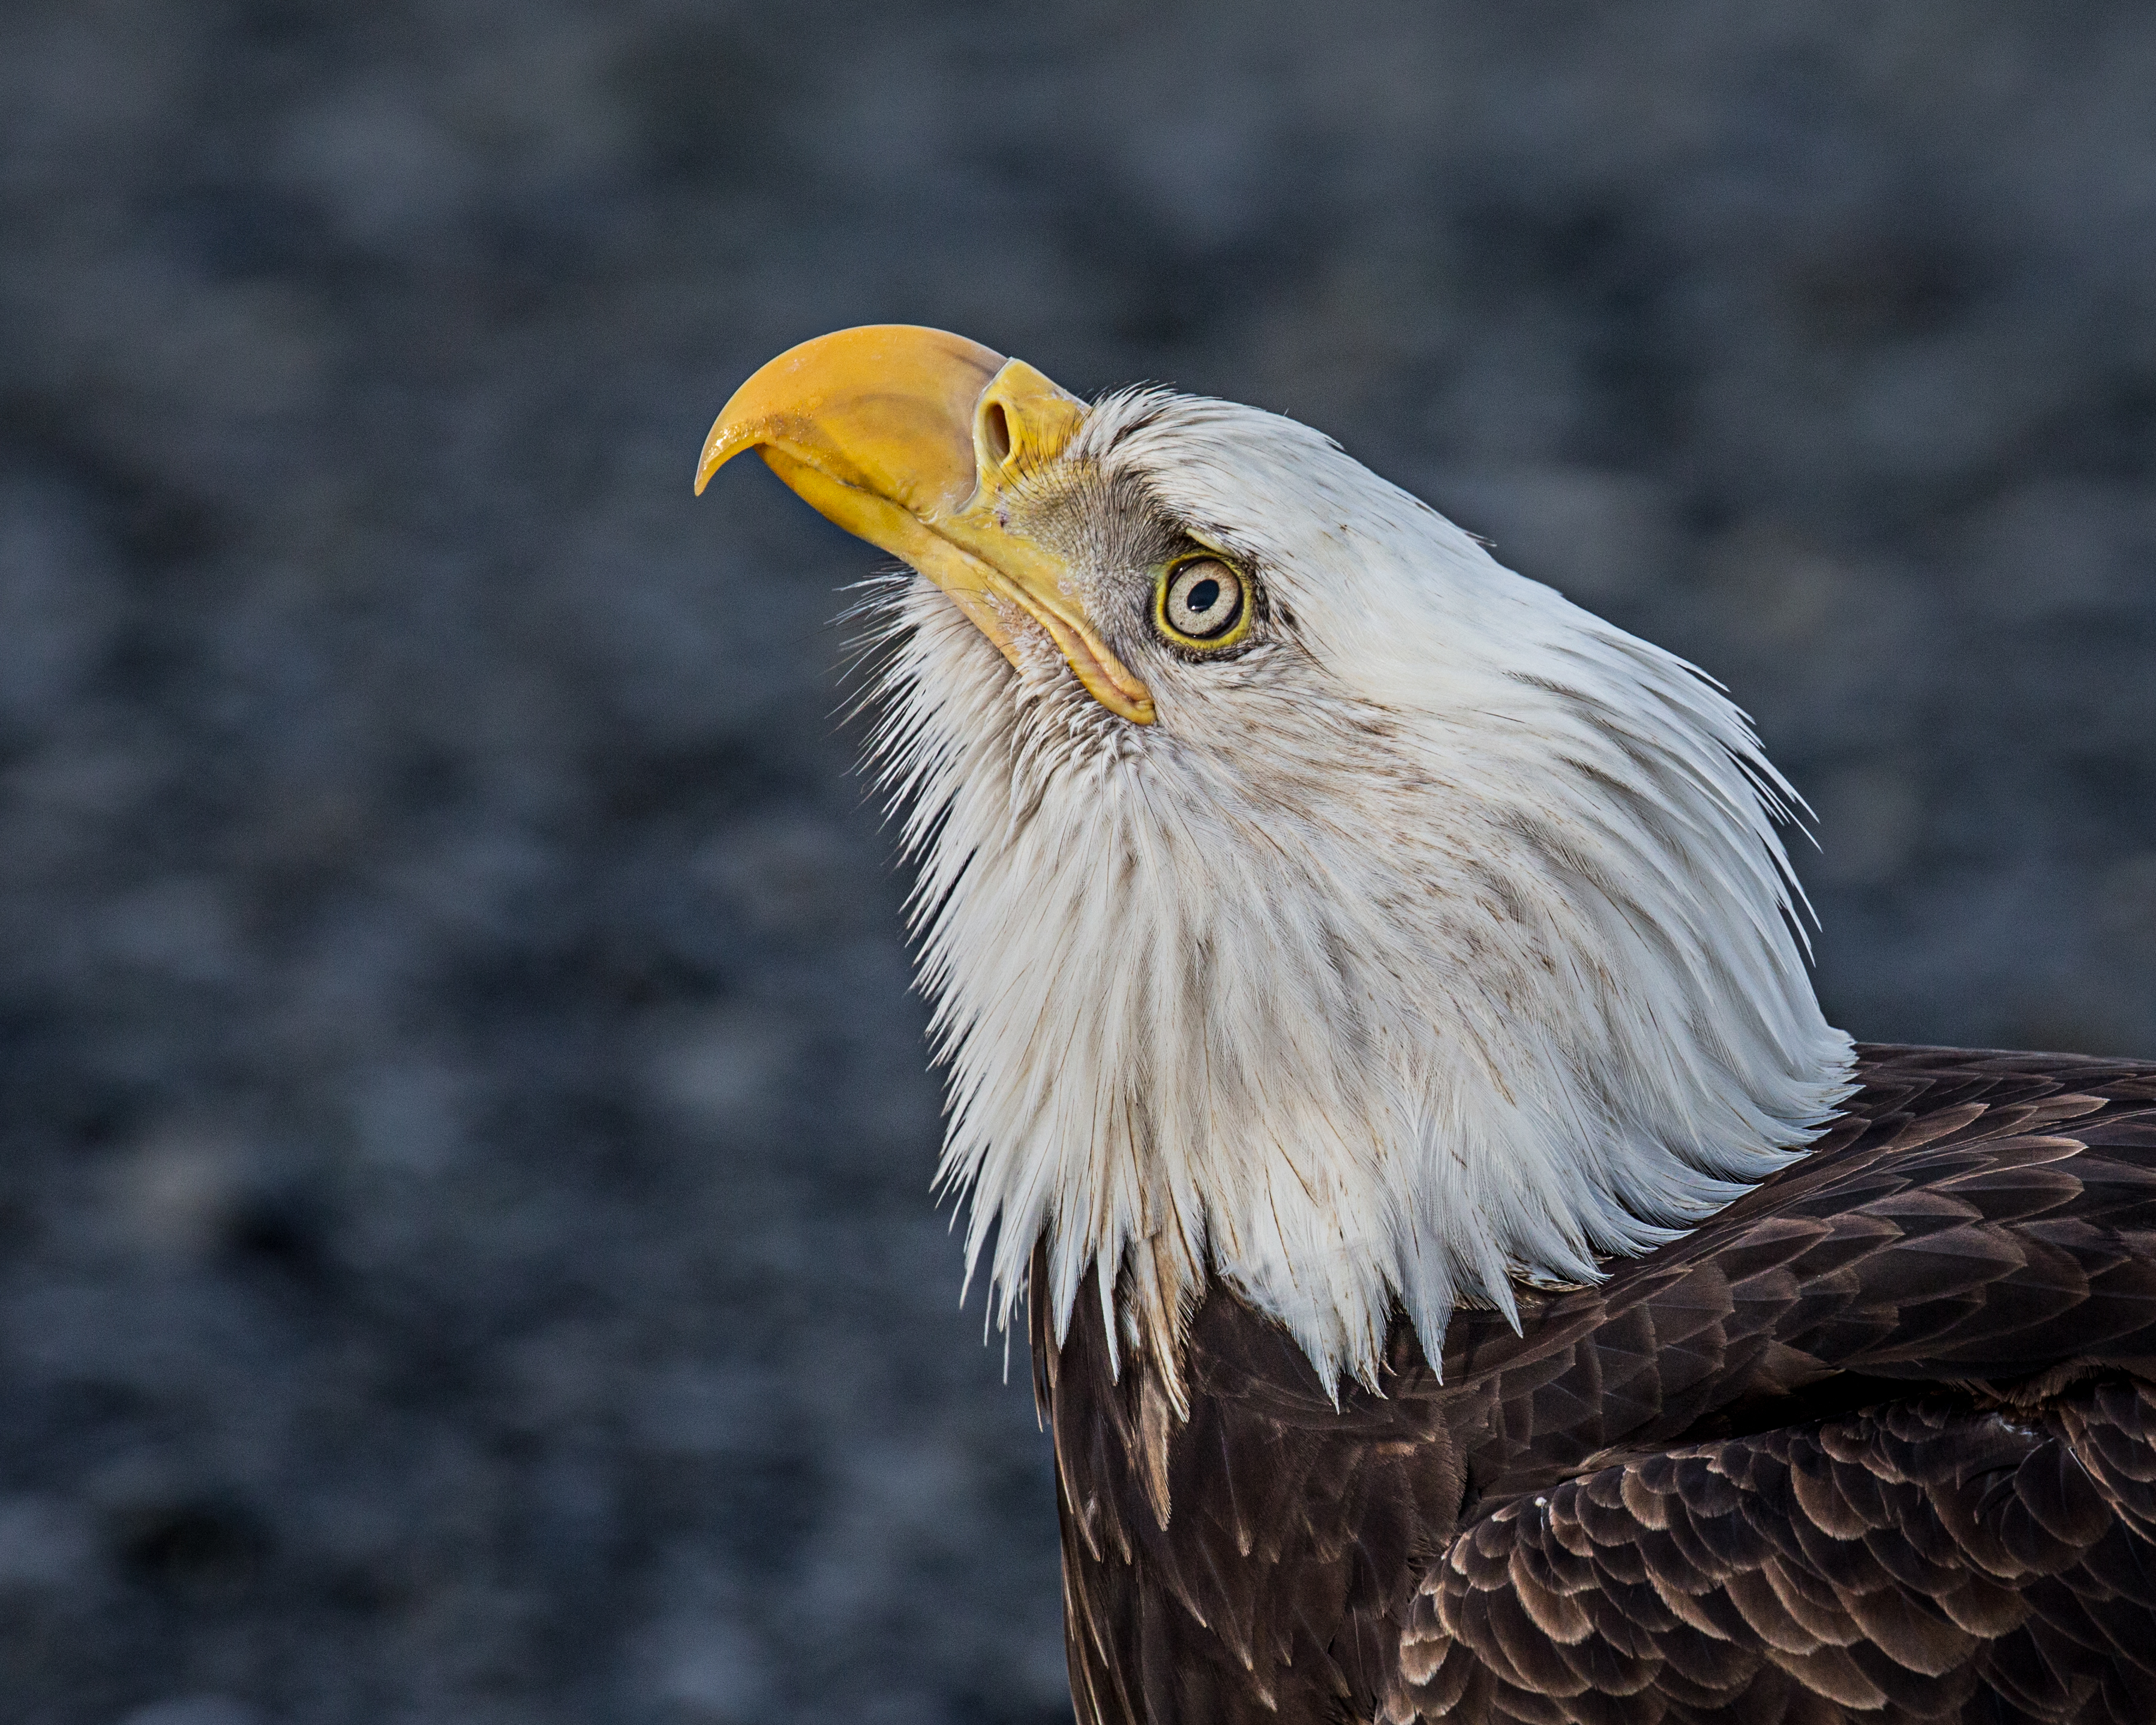
bird, wing, wildlife, portrait, beak, eagle, fauna, bird of prey, bald eagle, vertebrate, alaska, kachemakbay, andymorffew, morffew, baldeagle, accipitriformes